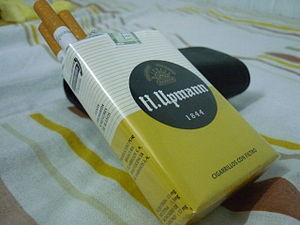
H. Upmann, fondée en 1844, est l'une des plus anciennes marques de cigares.